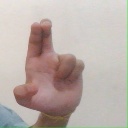
अक्षर: आ